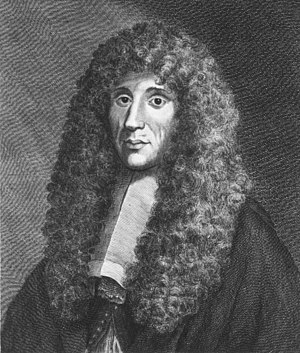
Biolog
Francesco Redi, grundlæggeren af den eksperimentelle biologi, anerkendt for at være en af de største biologer gennem tiderne.[1]
En biolog beskæftiger sig videnskabeligt med og er uddannet inden for biologi. Biologer er involveret i forsøg på at udforske og yderligere forklare de underliggende mekanismer, der styrer driften af organismer. Biologer kan også være involveret i forskning på at udvikle eller forbedre mere specifikke processer og forståelse på områder som medicin, industri og landbrug.